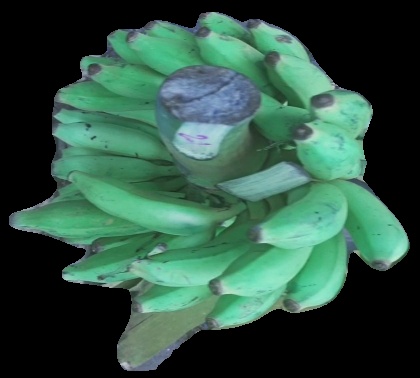
Variety: elakki-bale
Grade: grade2